MV Ross Revenge

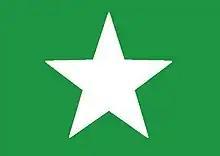
Flag flown by trawlers of the Ross fleet, usually also painted onto the funnel of the ship

MV "Ross Revenge" is a radio ship, the home of Radio Caroline, as well as having supported Radio Monique and various religious broadcasters. Funded by the Icelandic government, she was constructed in Bremerhaven in 1960 and served as an Icelandic commercial trawler until 1963 when she was sold to the Ross Group fleet, notably taking part in the Cod Wars of the 1970s. Following her decommissioning, she was purchased by Radio Caroline and outfitted as a radio ship, complete with antenna mast and transmitter. Her broadcasts began on 20 August 1983; her final pirate broadcast took place in November 1990. She ran aground on the Goodwin Sands in November 1991, bringing the era of offshore pirate radio in Europe to an end. She was, however, salvaged, and is now maintained by the Caroline Support Group, a group of supporters and enthusiasts.